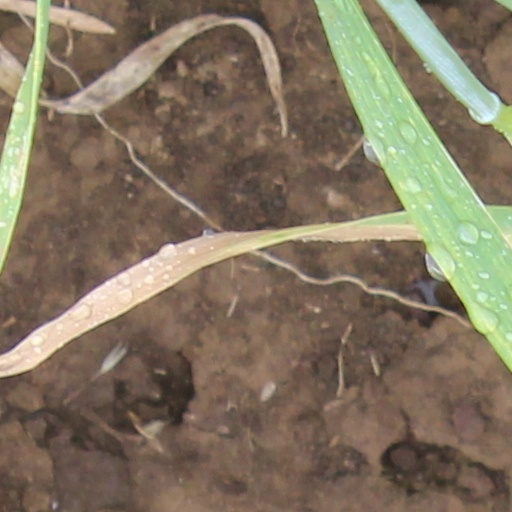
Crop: wheat